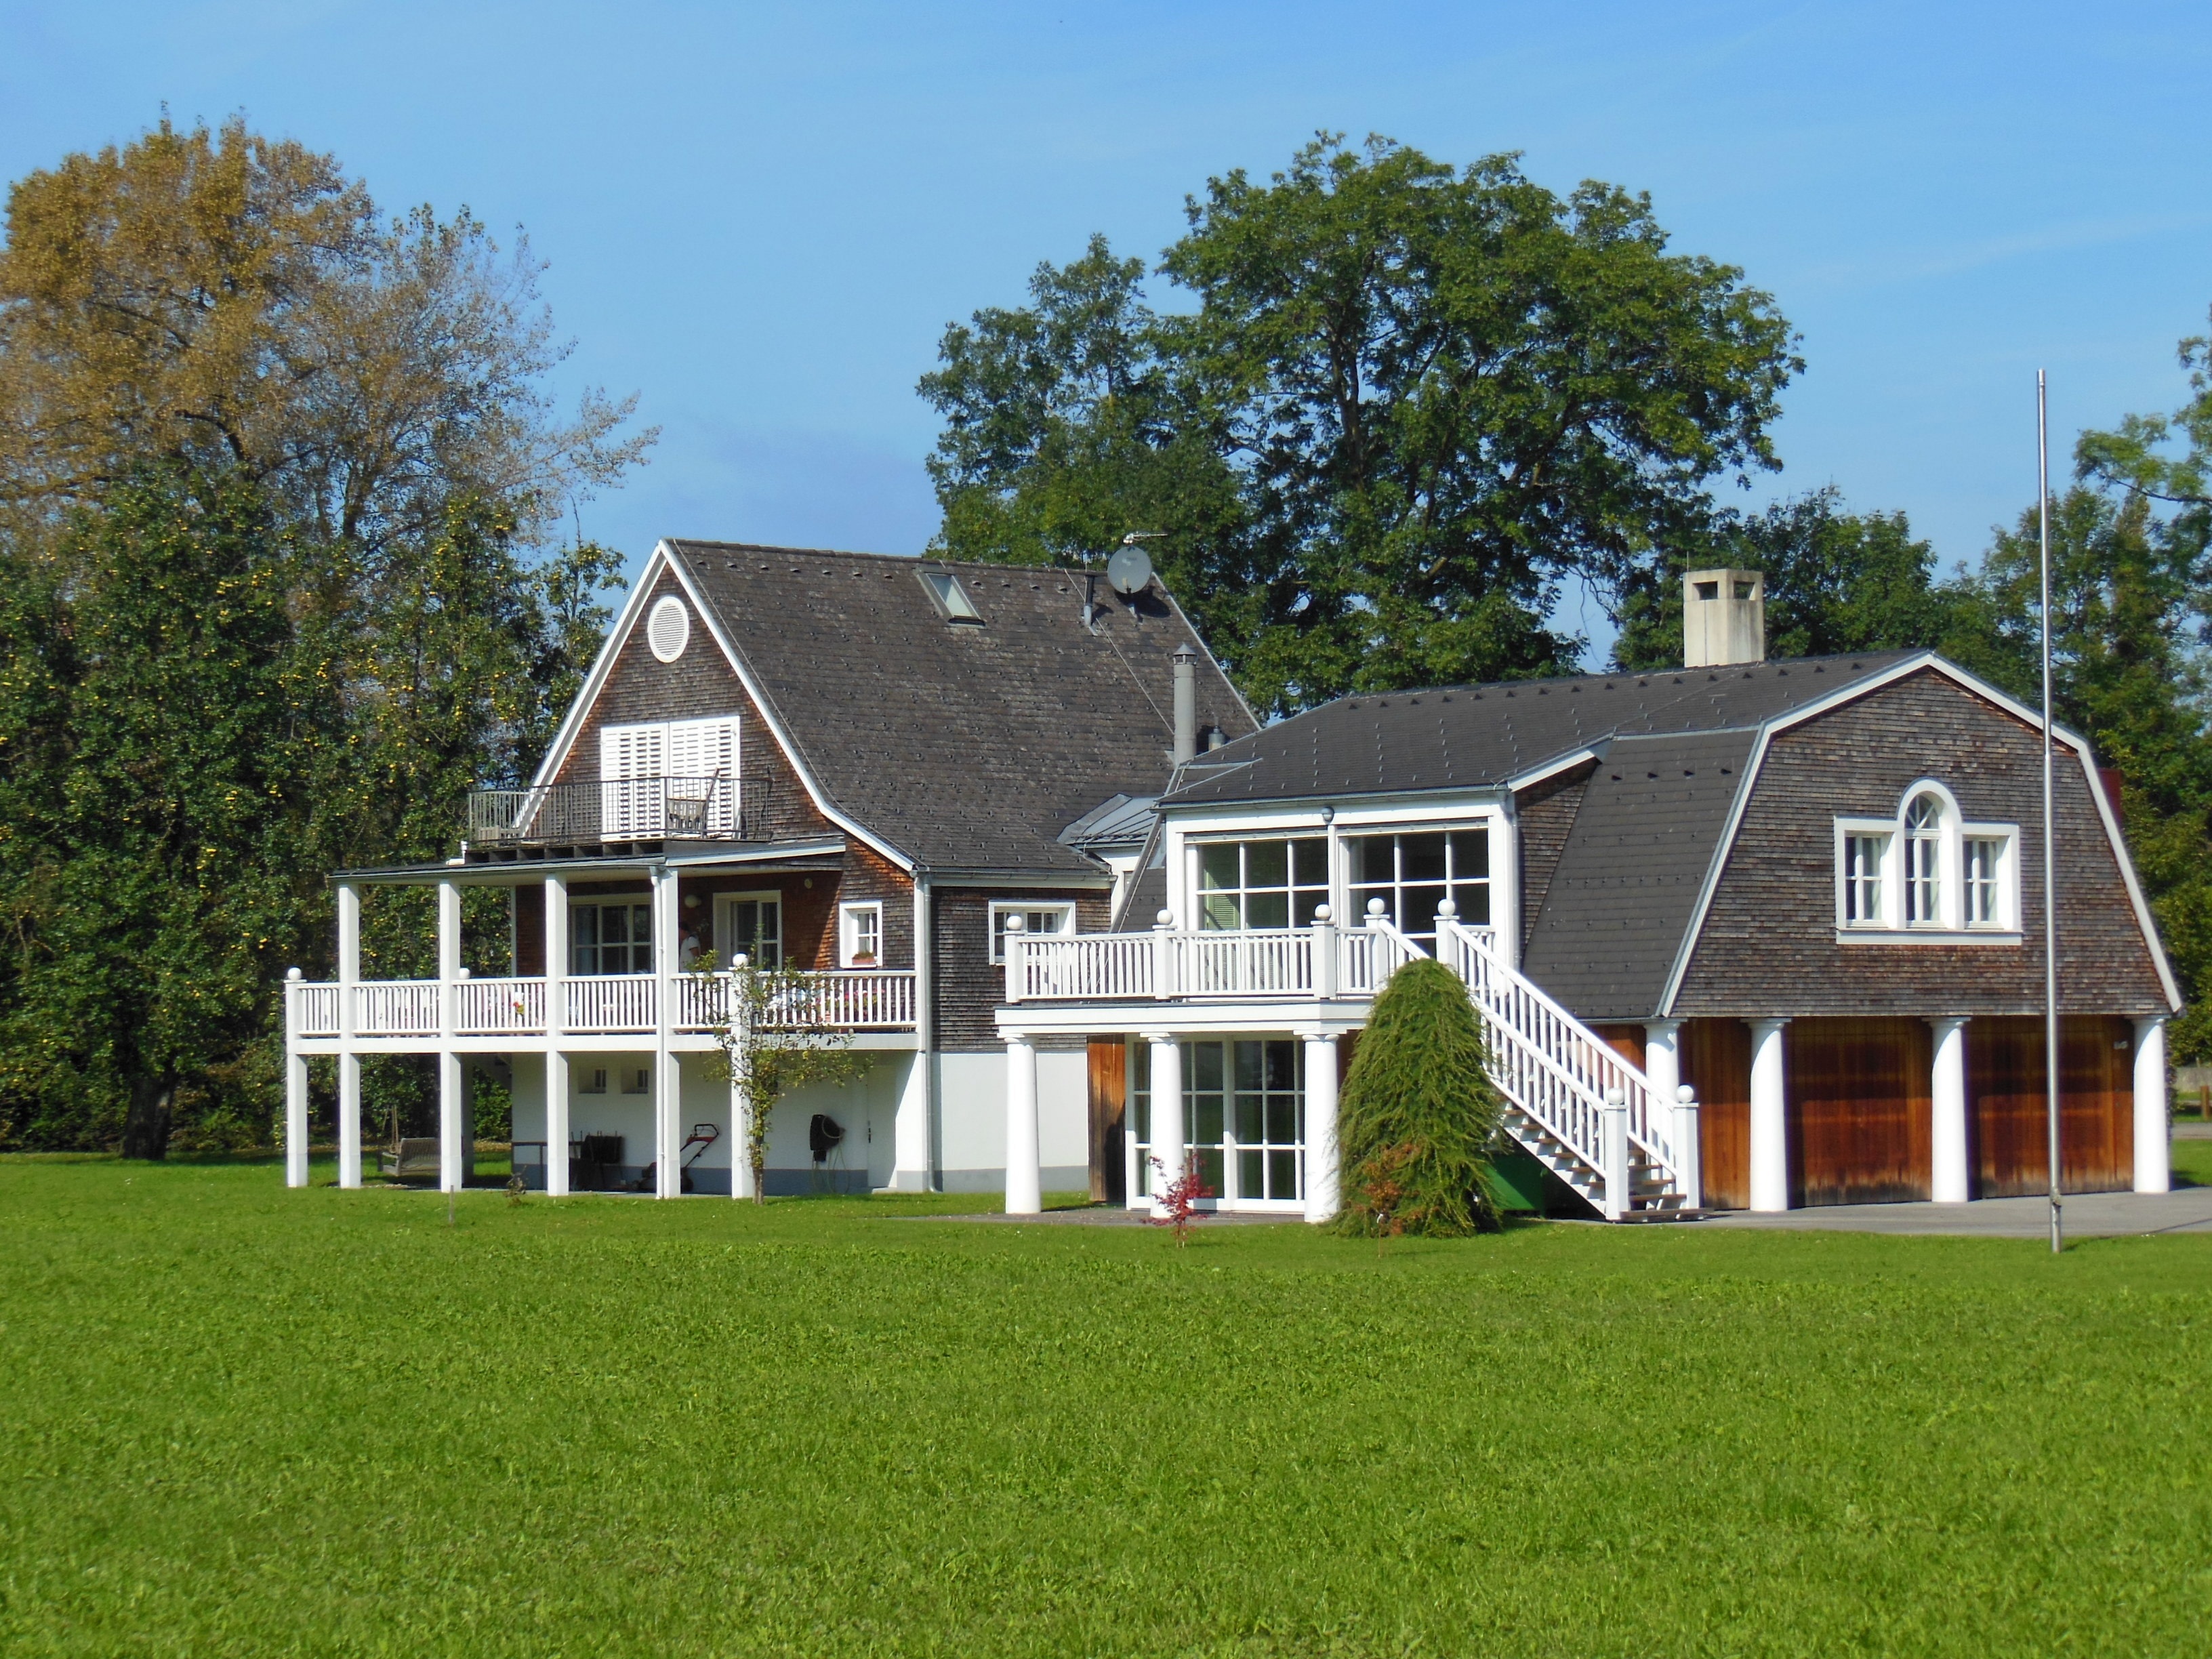
grass, farm, lawn, meadow, villa, house, roof, building, barn, home, shed, suburb, cottage, backyard, facade, property, farmhouse, bavaria, estate, log cabin, yard, siding, real estate, rural area, lindau, residential area, outdoor structure, three countries corner